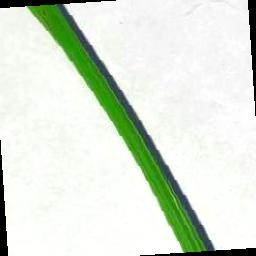
Label: Rice___Brown_Spot